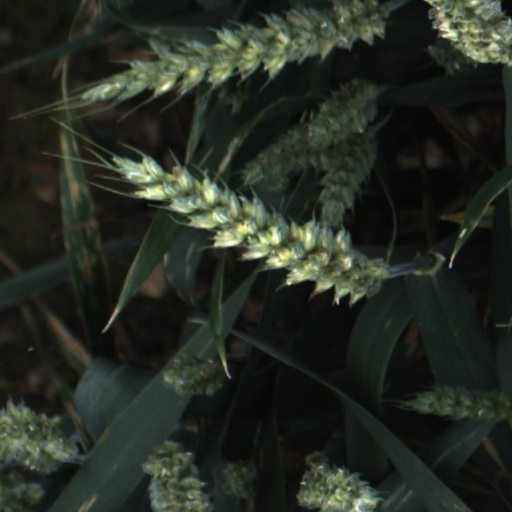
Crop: wheat